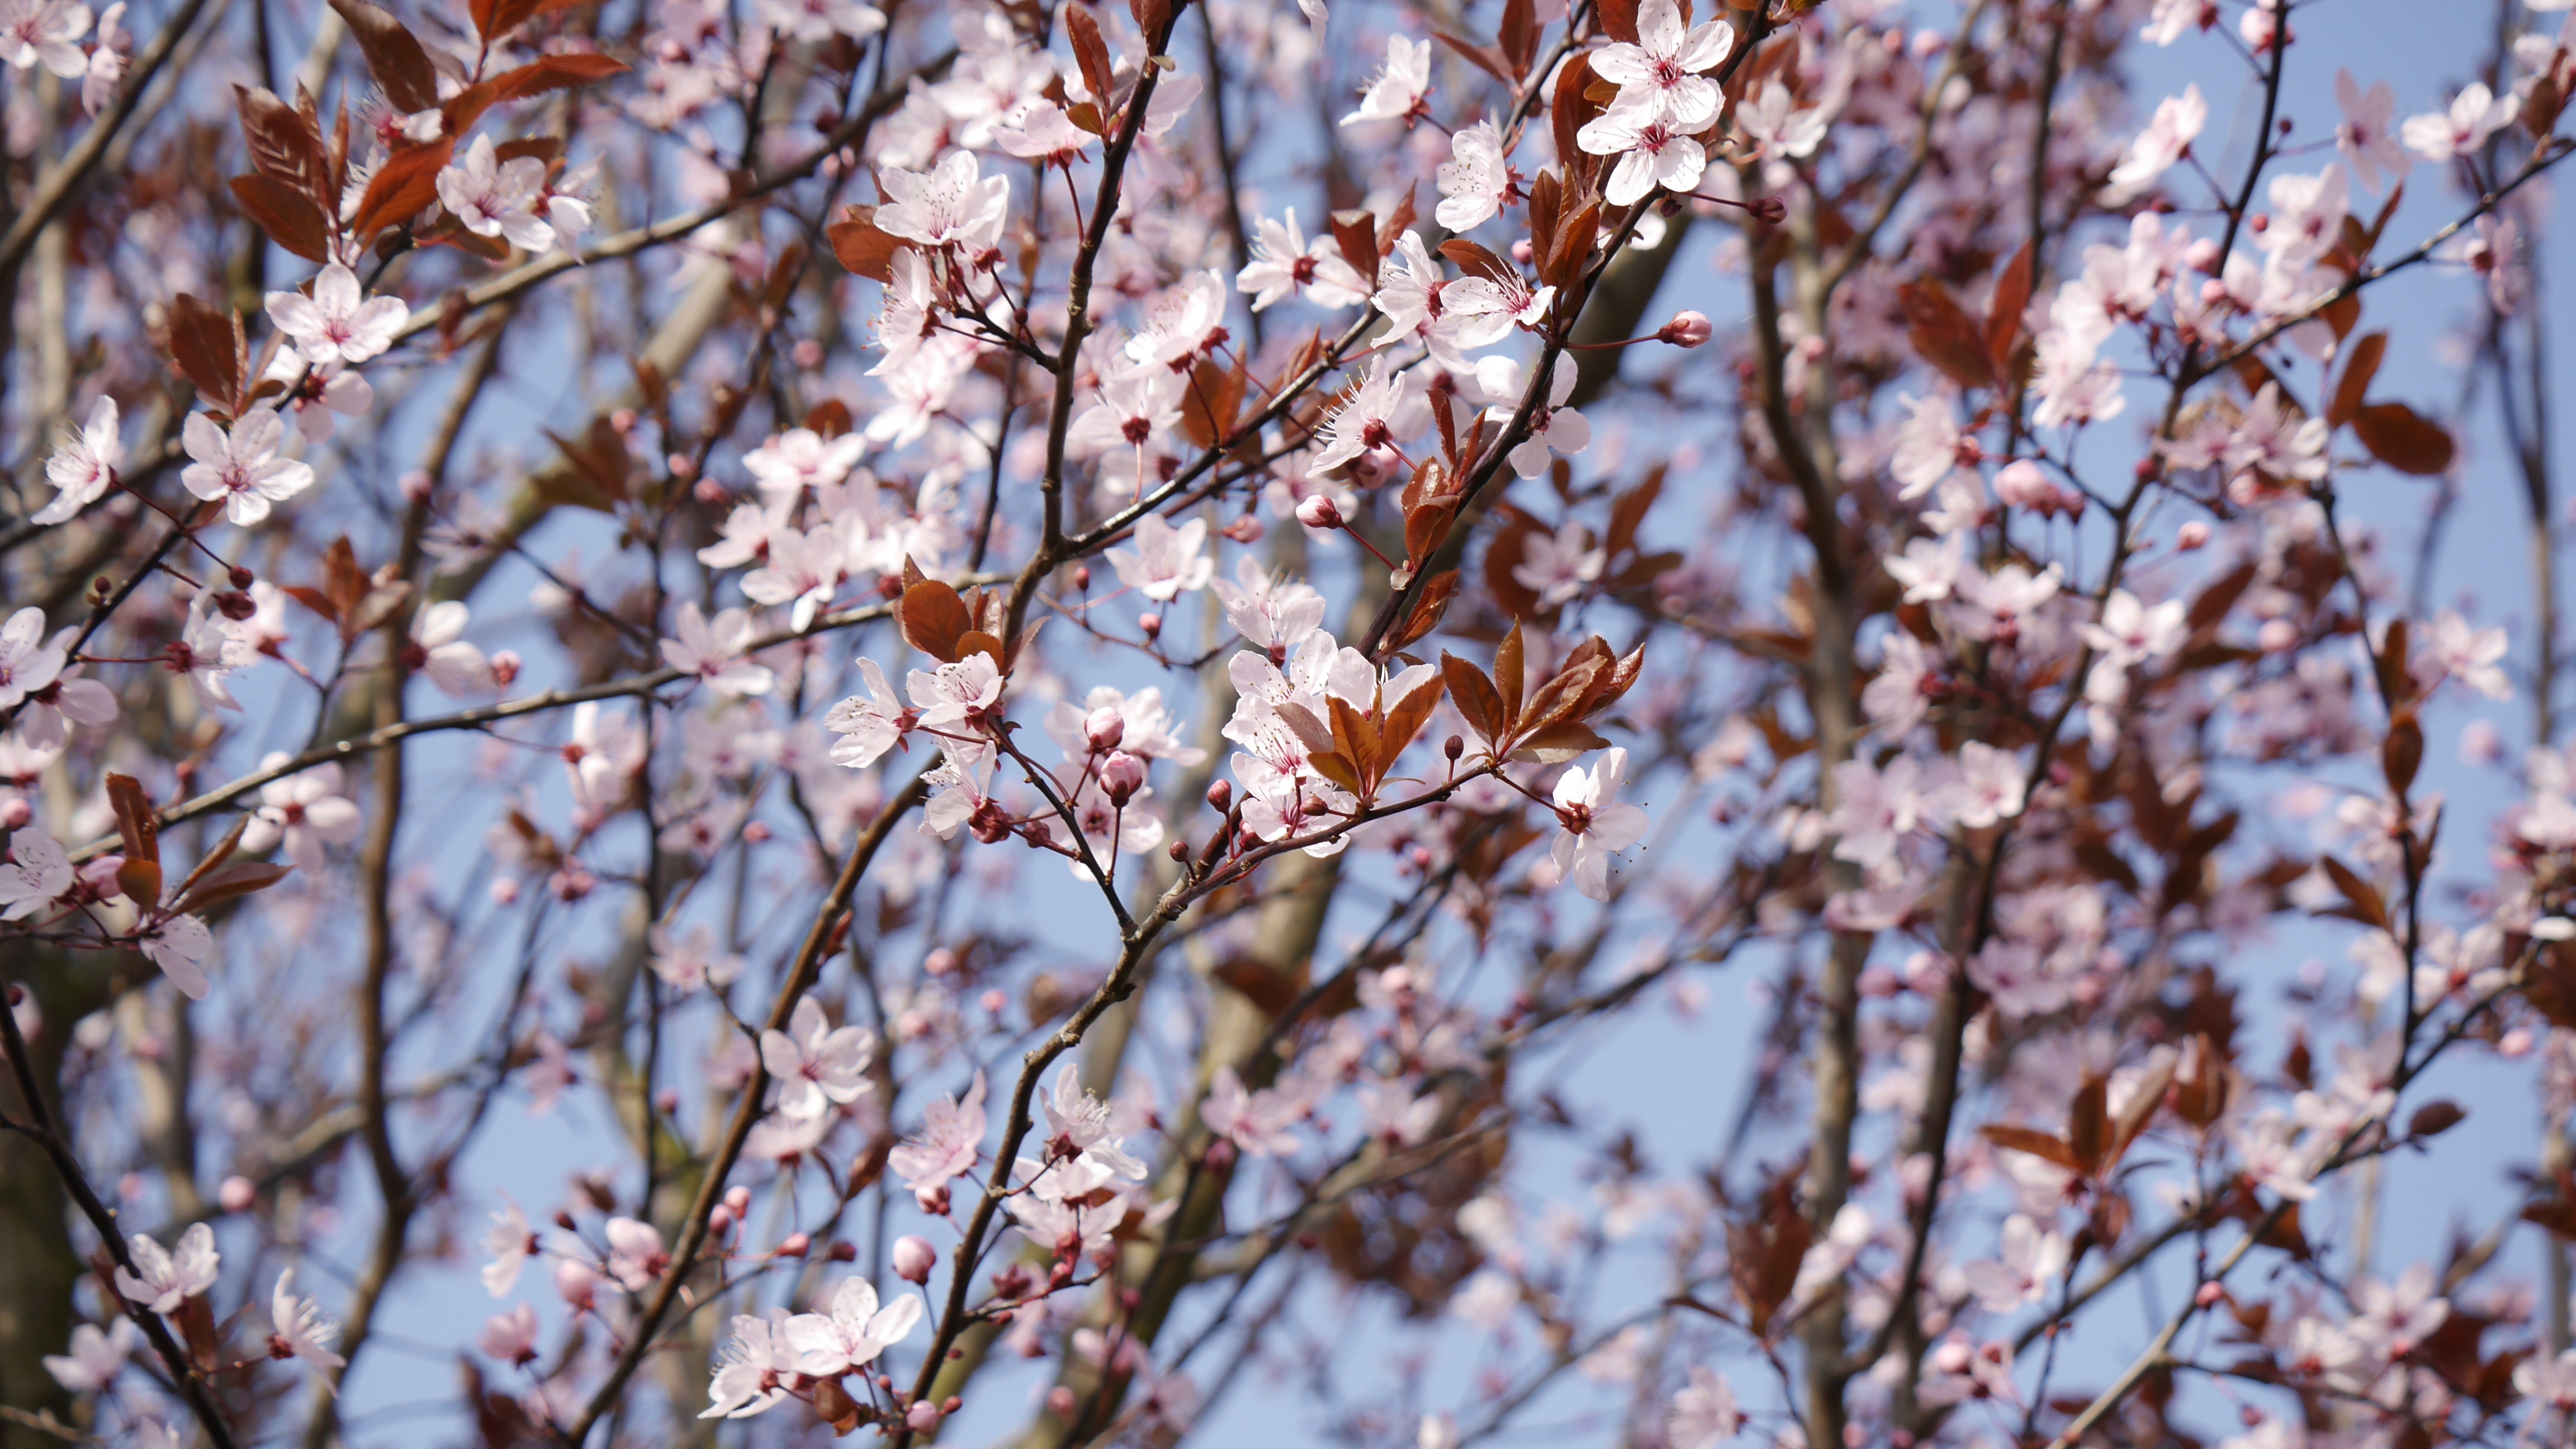
tree, branch, blossom, plant, leaf, flower, bloom, spring, produce, pink, season, cherry blossom, flowers, red leaf, prunus, blood plum, cerasifera